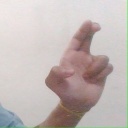
अक्षर: आ